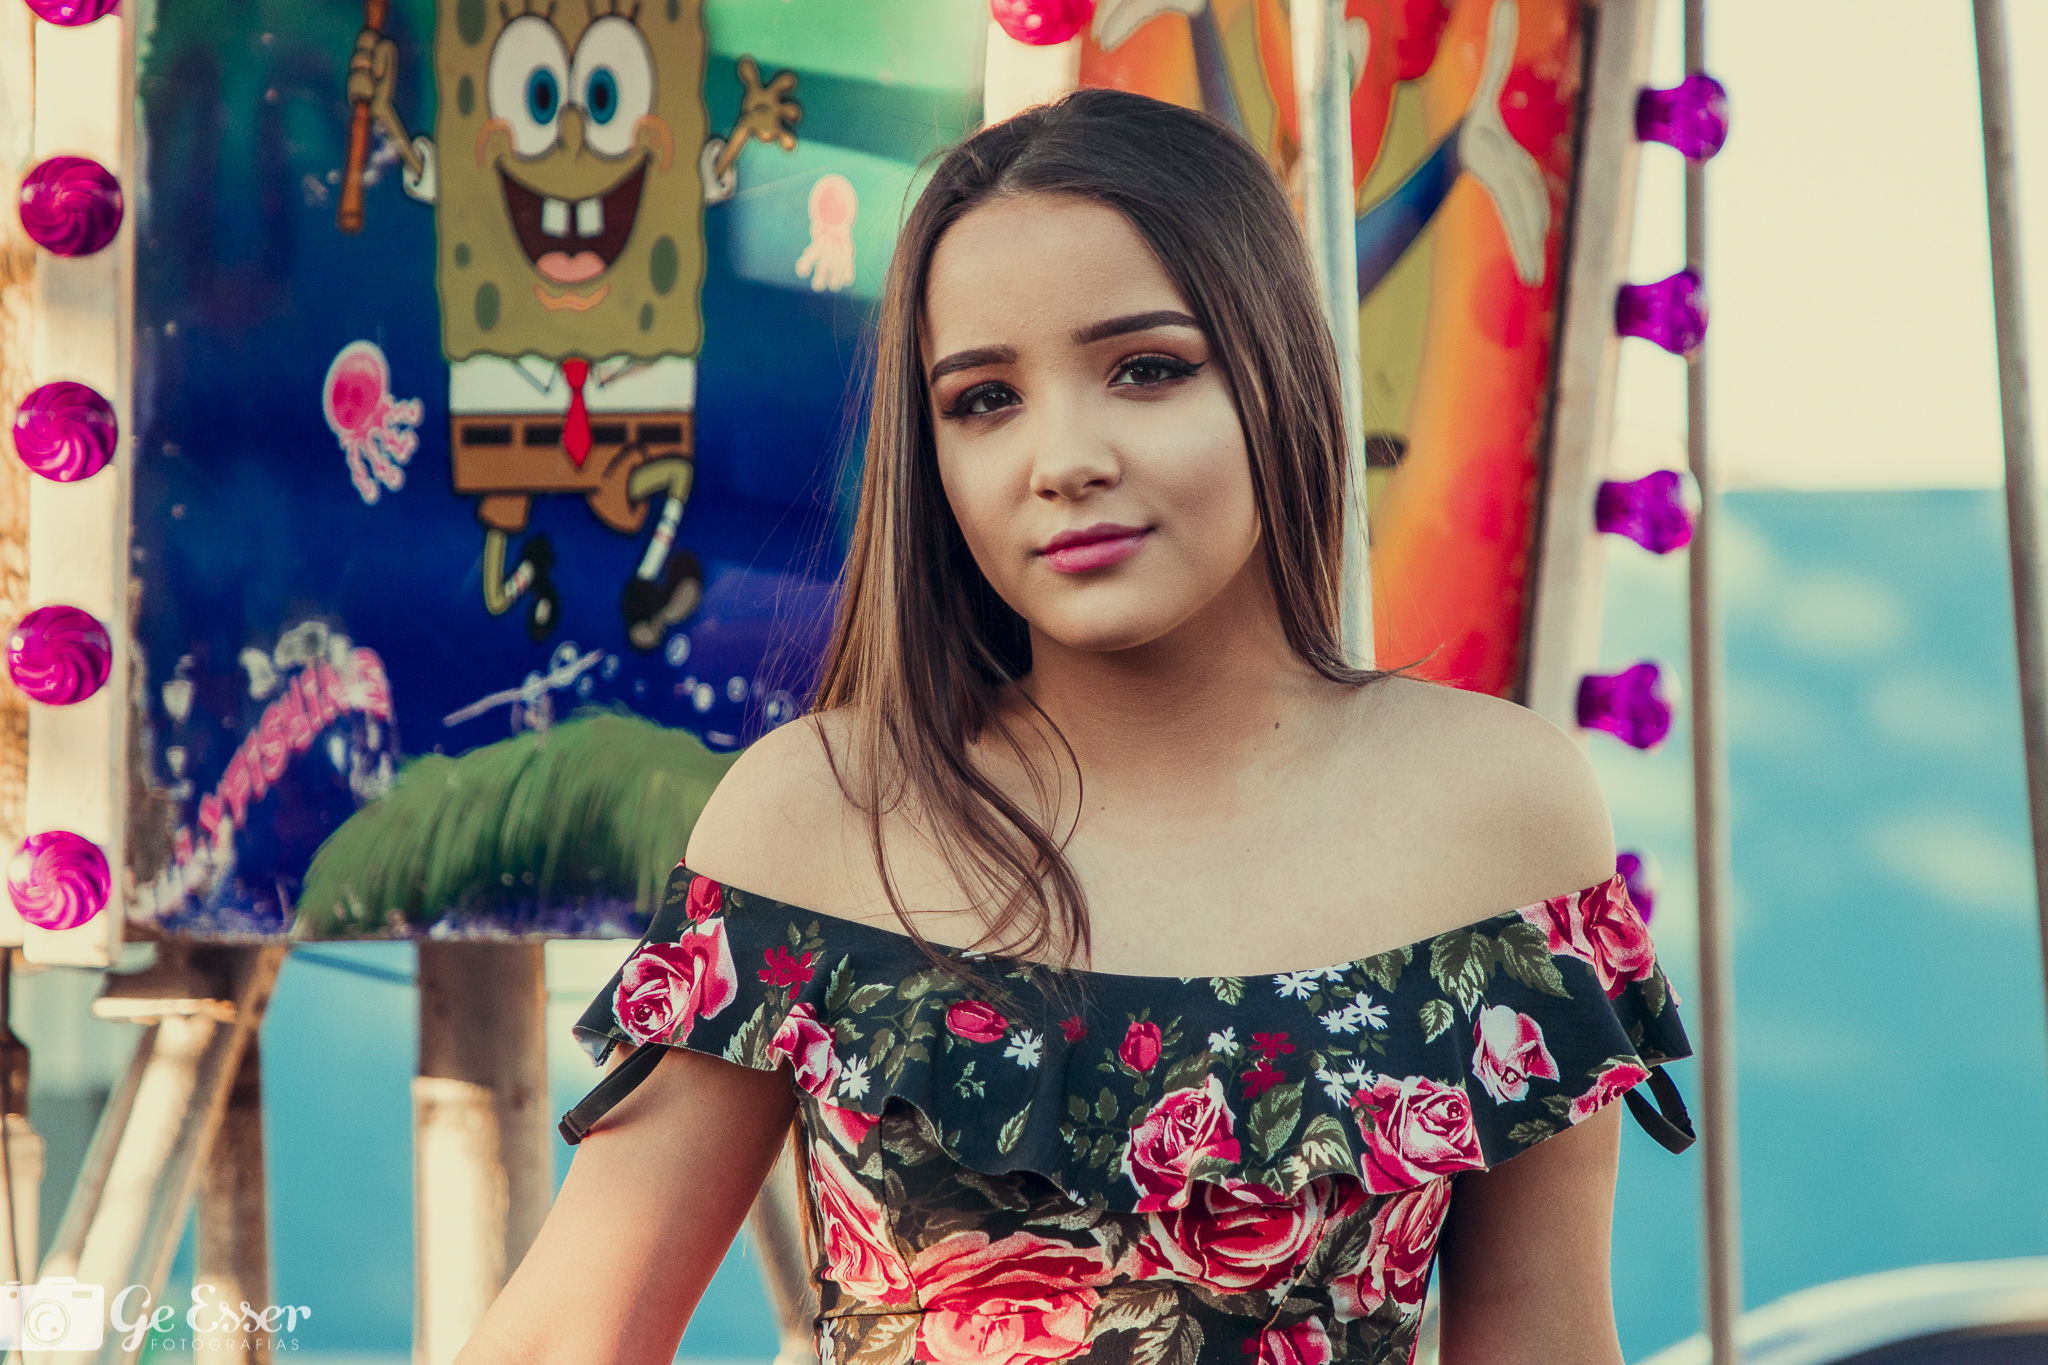
people, skin, beauty, human hair color, girl, lady, shoulder, hairstyle, black hair, smile, long hair, summer, brown hair, happiness, fun, photo shoot, abdomen, trunk, model